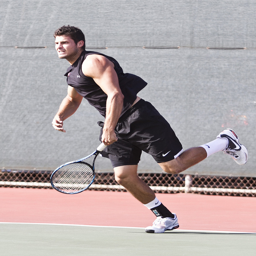
A man with a tennis rack has just hit the ball.
A muscular tennis player leans to the side during a game on a tennis court.
A man running with a tennis racket on a court.
A tennis player keeps his balance while playing a game of tennis.
a tennis player on a court with a racket